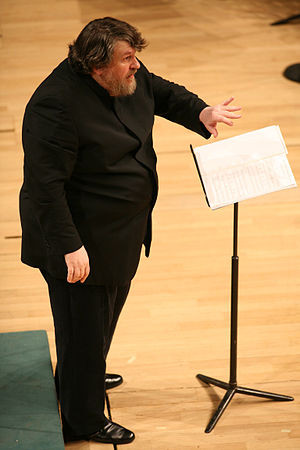
Oliver Knussen
Oliver Knussen var en britisk komponist og dirigent.